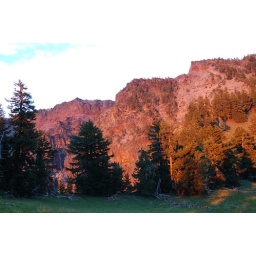
Taken in the late evening hours, the rock is turned orange by the setting sun. Picture taken from the Sun Notch Trail.